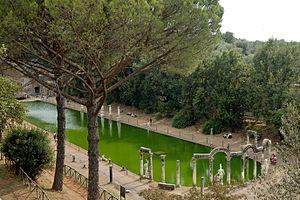
Canope de la villa Adriana, près de Tivoli, vu du Palais du Prétoire.
La villa d'Hadrien, ou villa Hadrienne, en latin villa Hadriana, est une villa antique bâtie par l'empereur Hadrien au IIᵉ siècle. Située sur le territoire de la frazione de Villa Adriana à Tivoli, à une trentaine de kilomètres de Rome, elle figure parmi les ensembles monumentaux les plus riches de l'Antiquité. Elle est répartie sur une surface de 120 hectares, dont environ 40 sont visibles de nos jours.
Tivoli est une ville de la province de Rome, dans la région du Latium, en Italie. Très ancienne cité datant d'avant la colonisation romaine, elle fut, selon la tradition et quelques éléments archéologiques, fondée en 1215 av. J.-C., bien que ses plus anciens vestiges, que constituent les murs d'enceinte, datent du IVᵉ siècle av. J.-C. Elle connut, sous le nom de « Tibur », un apogée durant la période romaine, avec la construction par l'empereur Hadrien de sa résidence de villégiature, la villa d'Hadrien, au début du IIᵉ siècle. Durant toute cette période, la ville s'enrichit grâce à l'extraction de travertin, servant à la construction des palais romains, et également grâce à ses eaux thermales réputées. De la Renaissance au XIXᵉ siècle, divers cardinaux et papes relèvent l'attrait de la ville par la construction de la villa d'Este, qui reste l'un des plus importants exemples et modèles de jardins d'eau de cette période, ayant attiré de très nombreux artistes européens, peintres, poètes ou musiciens voyageant dans la campagne romaine.